Steppin' in Society

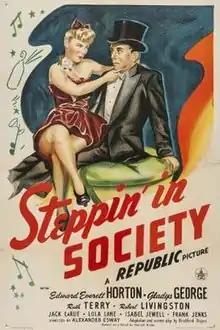
Theatrical release poster

Steppin' in Society is a 1945 American comedy film directed by Alexander Esway, written by Bradford Ropes, and starring Edward Everett Horton, Gladys George, Ruth Terry, Robert Livingston, Jack La Rue and Lola Lane. It was released on July 9, 1945, by Republic Pictures.